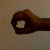
The image shows a hand gesture representing the number 0 in Indian Sign Language.